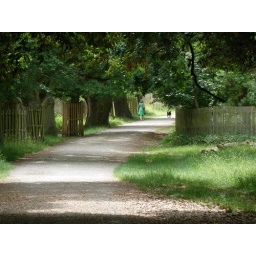
walking away in green